Susan J. Swift Steele

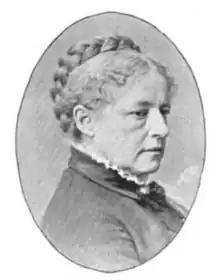
Susan J. Swift Steele (1893)

Susan J. Swift Steele (December 25, 1822 – September 4, 1895) was an American social reformer. She served as Wisconsin State President of the Woman's Christian Temperance Union (WCTU). She was affiliated with the Woman's Foreign Missionary Society of the Methodist Episcopal Church, and the Newton, Massachusetts Wesleyan Home, among other organizations.